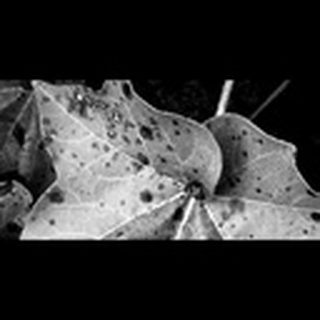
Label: cotton_target_spot